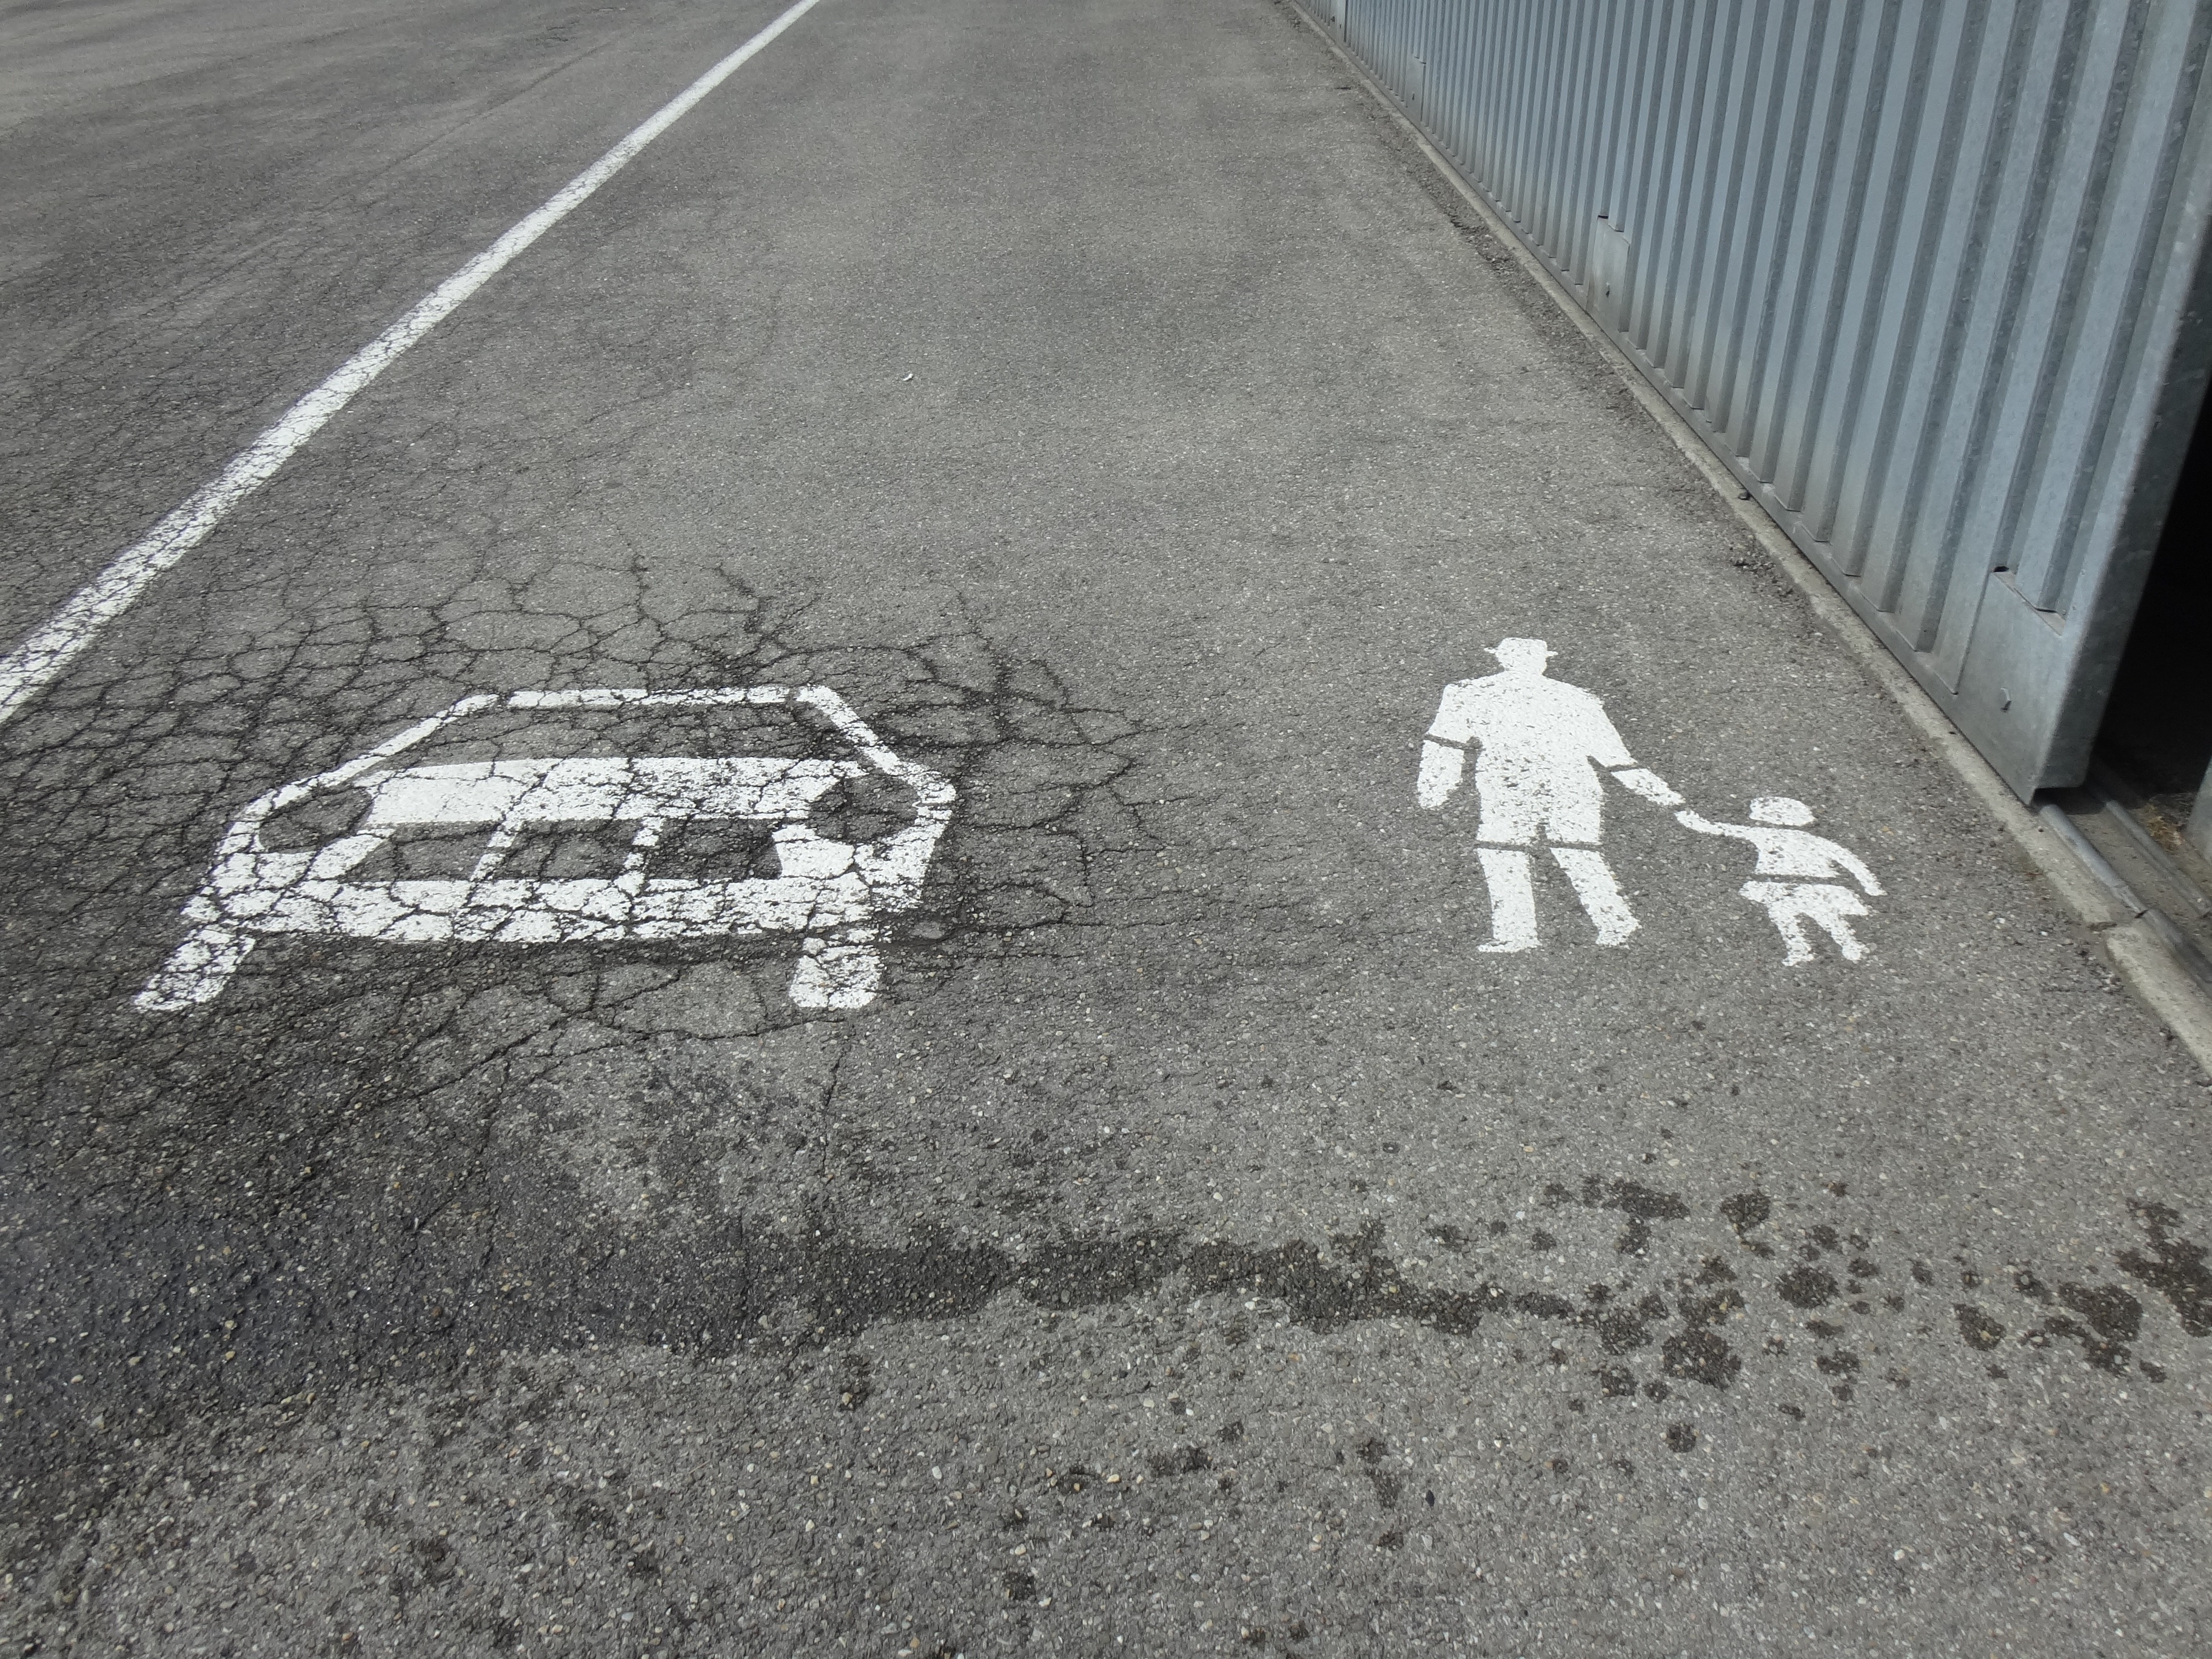
pedestrian, road, sidewalk, crossing, asphalt, auto, lane, infrastructure, images, shape, rules, pedestrian crossing, road surface